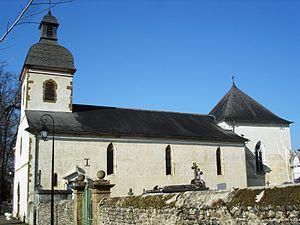
Eglise de Labatut-Rivière, Hautes-Pyrénées, France
Labatut-Rivière est une commune française située dans le département des Hautes-Pyrénées, en région Occitanie. La commune se situe dans le pays de Rivière-Basse, aux confins de la Bigorre, du Béarn et de l'Armagnac.